Sky position (RA, Dec in degrees): 215.319, 1.207
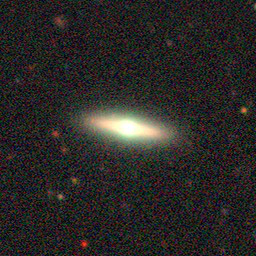
Galaxy morphology: Edge-on Galaxies with Bulge